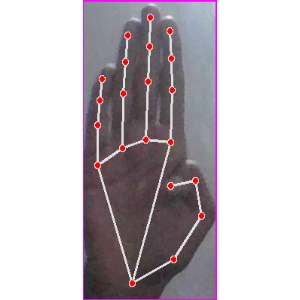
अक्षर: झ